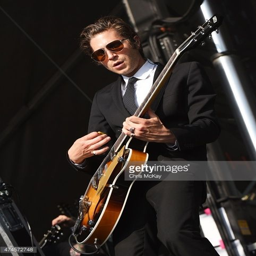
person performs during day of festival .